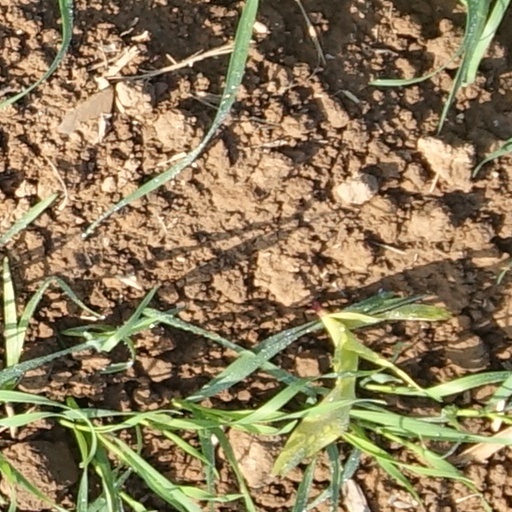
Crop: wheat